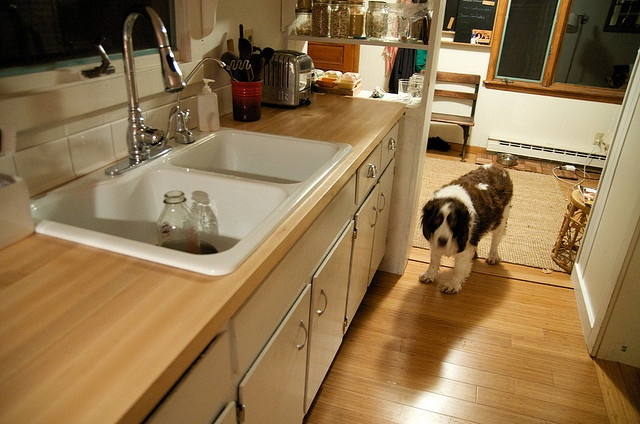
A dog is standing at the entrance of the kitchen.
Kitchen scene light brown wood wood counter tops and floor with mostly brown dog with white accents.
A dog standing in a kitchen area with a sink
The brown and white dog stands on a wooden kitchen floor.
A shaggy dog standing in the doorway of a kitchen